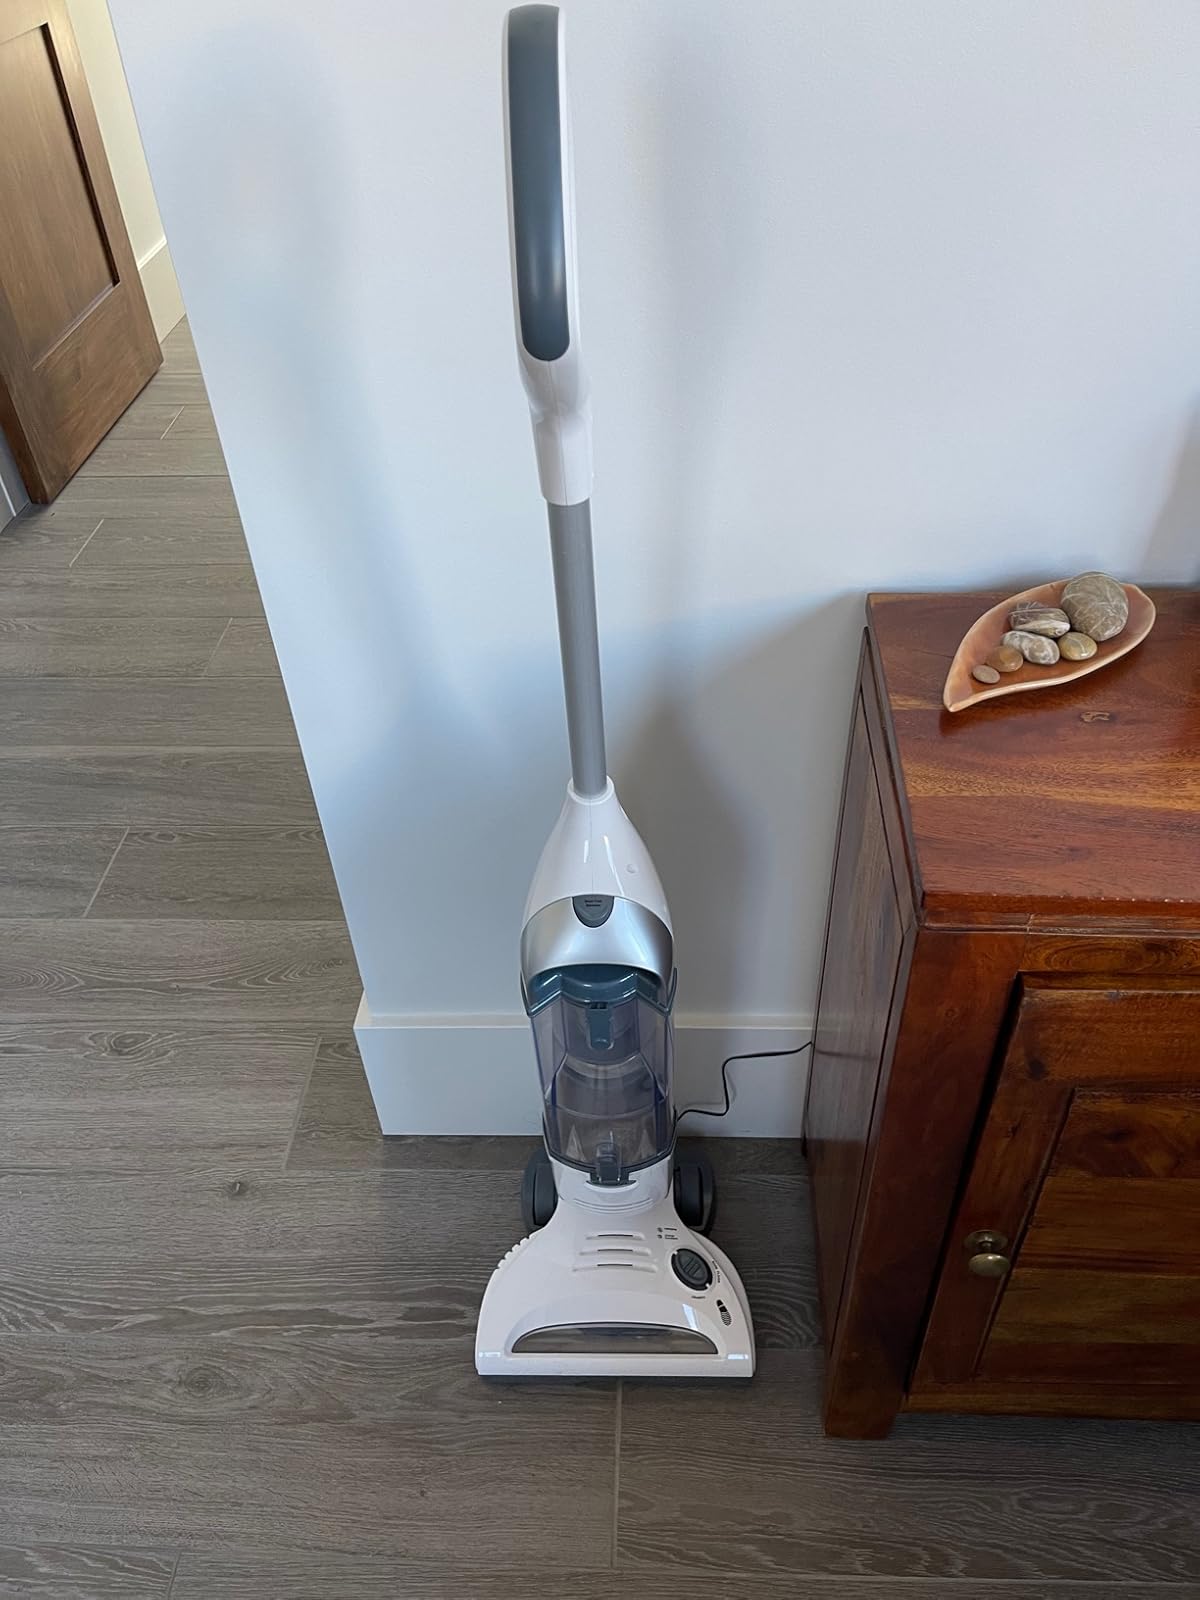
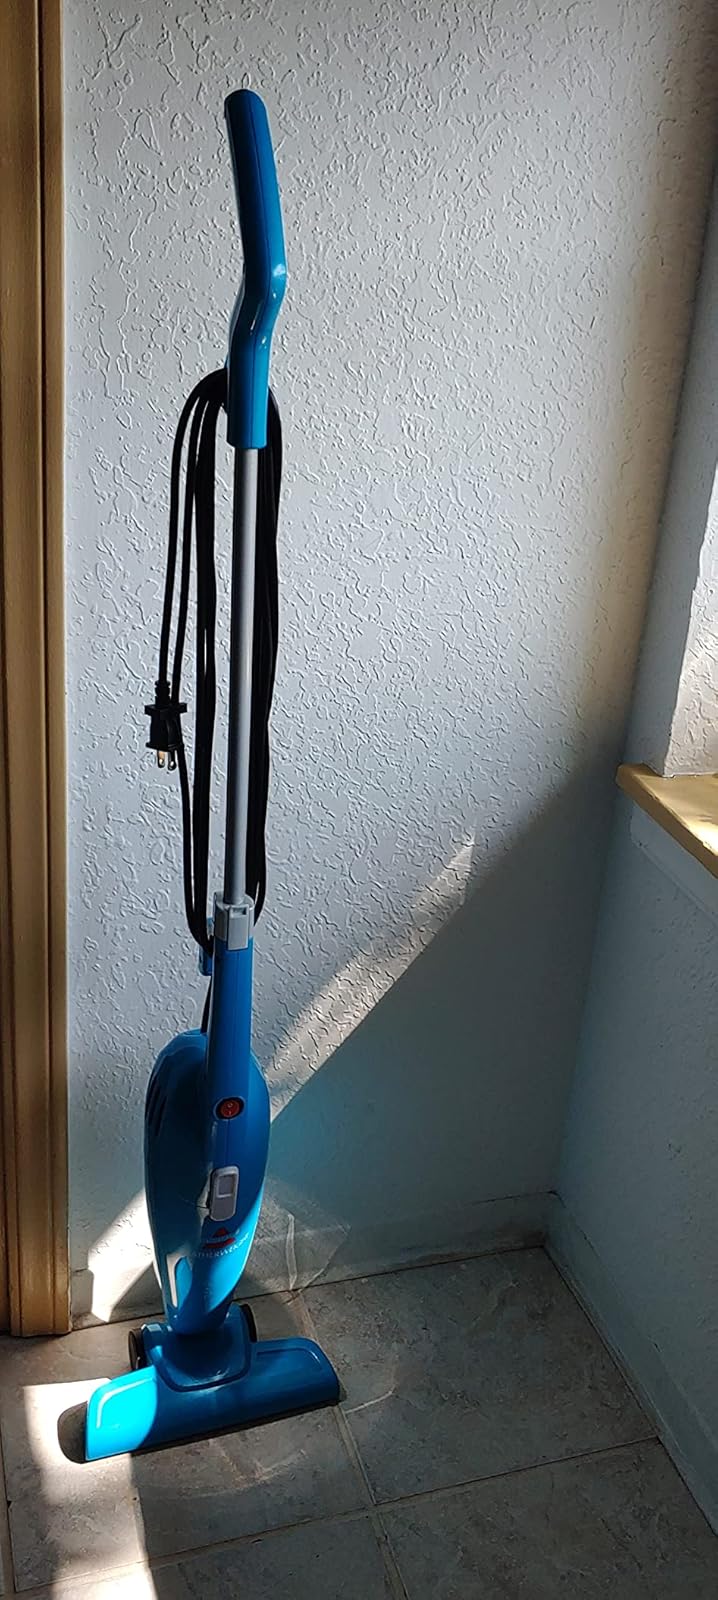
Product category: items_vacuum
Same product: no